Me and the Chimp

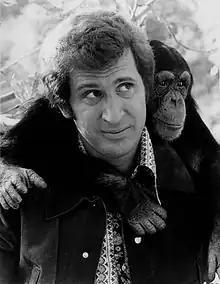
Ted Bessell and Buttons

Me and the Chimp is an American sitcom which aired for one season during 1972 on CBS. It was created by Garry Marshall and Thomas L. Miller and produced by Alan Rafkin for Paramount Television.